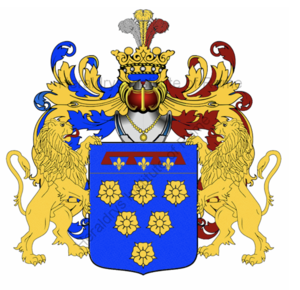
D'azzurro, a sei rose d'oro, 3.2.1 (oppure tre rose, 2.1), talvolta con il capo cucito d'Angiò
La famille Latini est une famille de la noblesse italienne originaire de Florence. Elle donna à la littérature le célèbre Brunetto Latini maître de Cavalcante et Dante Alighieri. Elle agrandit sa puissance en s'unissant avec la Famille Pucci par l'alliance entre Lisa Latini et Gino Pucci.